Teodoro de Arana y Beláustegui

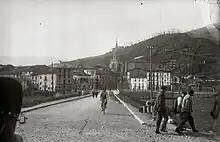
Azpeitia

There is no information available on political preferences of more distant Arana's ancestors; his father was of Traditionalist inclinations and in the 1860s all family members – including the 7-year-old Teodoro – were listed in a Carlist periodical as donating money to religious cause. In 1873 his older brother Joaquín as a 19-year-old volunteered to legitimist troops, but there is no information that Teodoro – in his late teens during last years of the Third Carlist War – followed suit. In 1885 he was noted as a signatory of open letters, published in the press in support of the then top Carlist theorist, Ramón Nocedal, but he did not follow the Nocedalistas during the 1888 breakup. In the late 1880s and early 1890s he was noted merely as engaged in organizing local Catholic festivities in Guernica or as a lawyer. In the mid-1890s Teodoro supported his brother Joaquín in the latter's bid for the Cortes mandate from the Gipuzkoan district of Azpeitia; the 1896 success was particularly cheered by the claimant Carlos VII, as Joaquín Arana defeated the detested rebel leader, Nocedal.